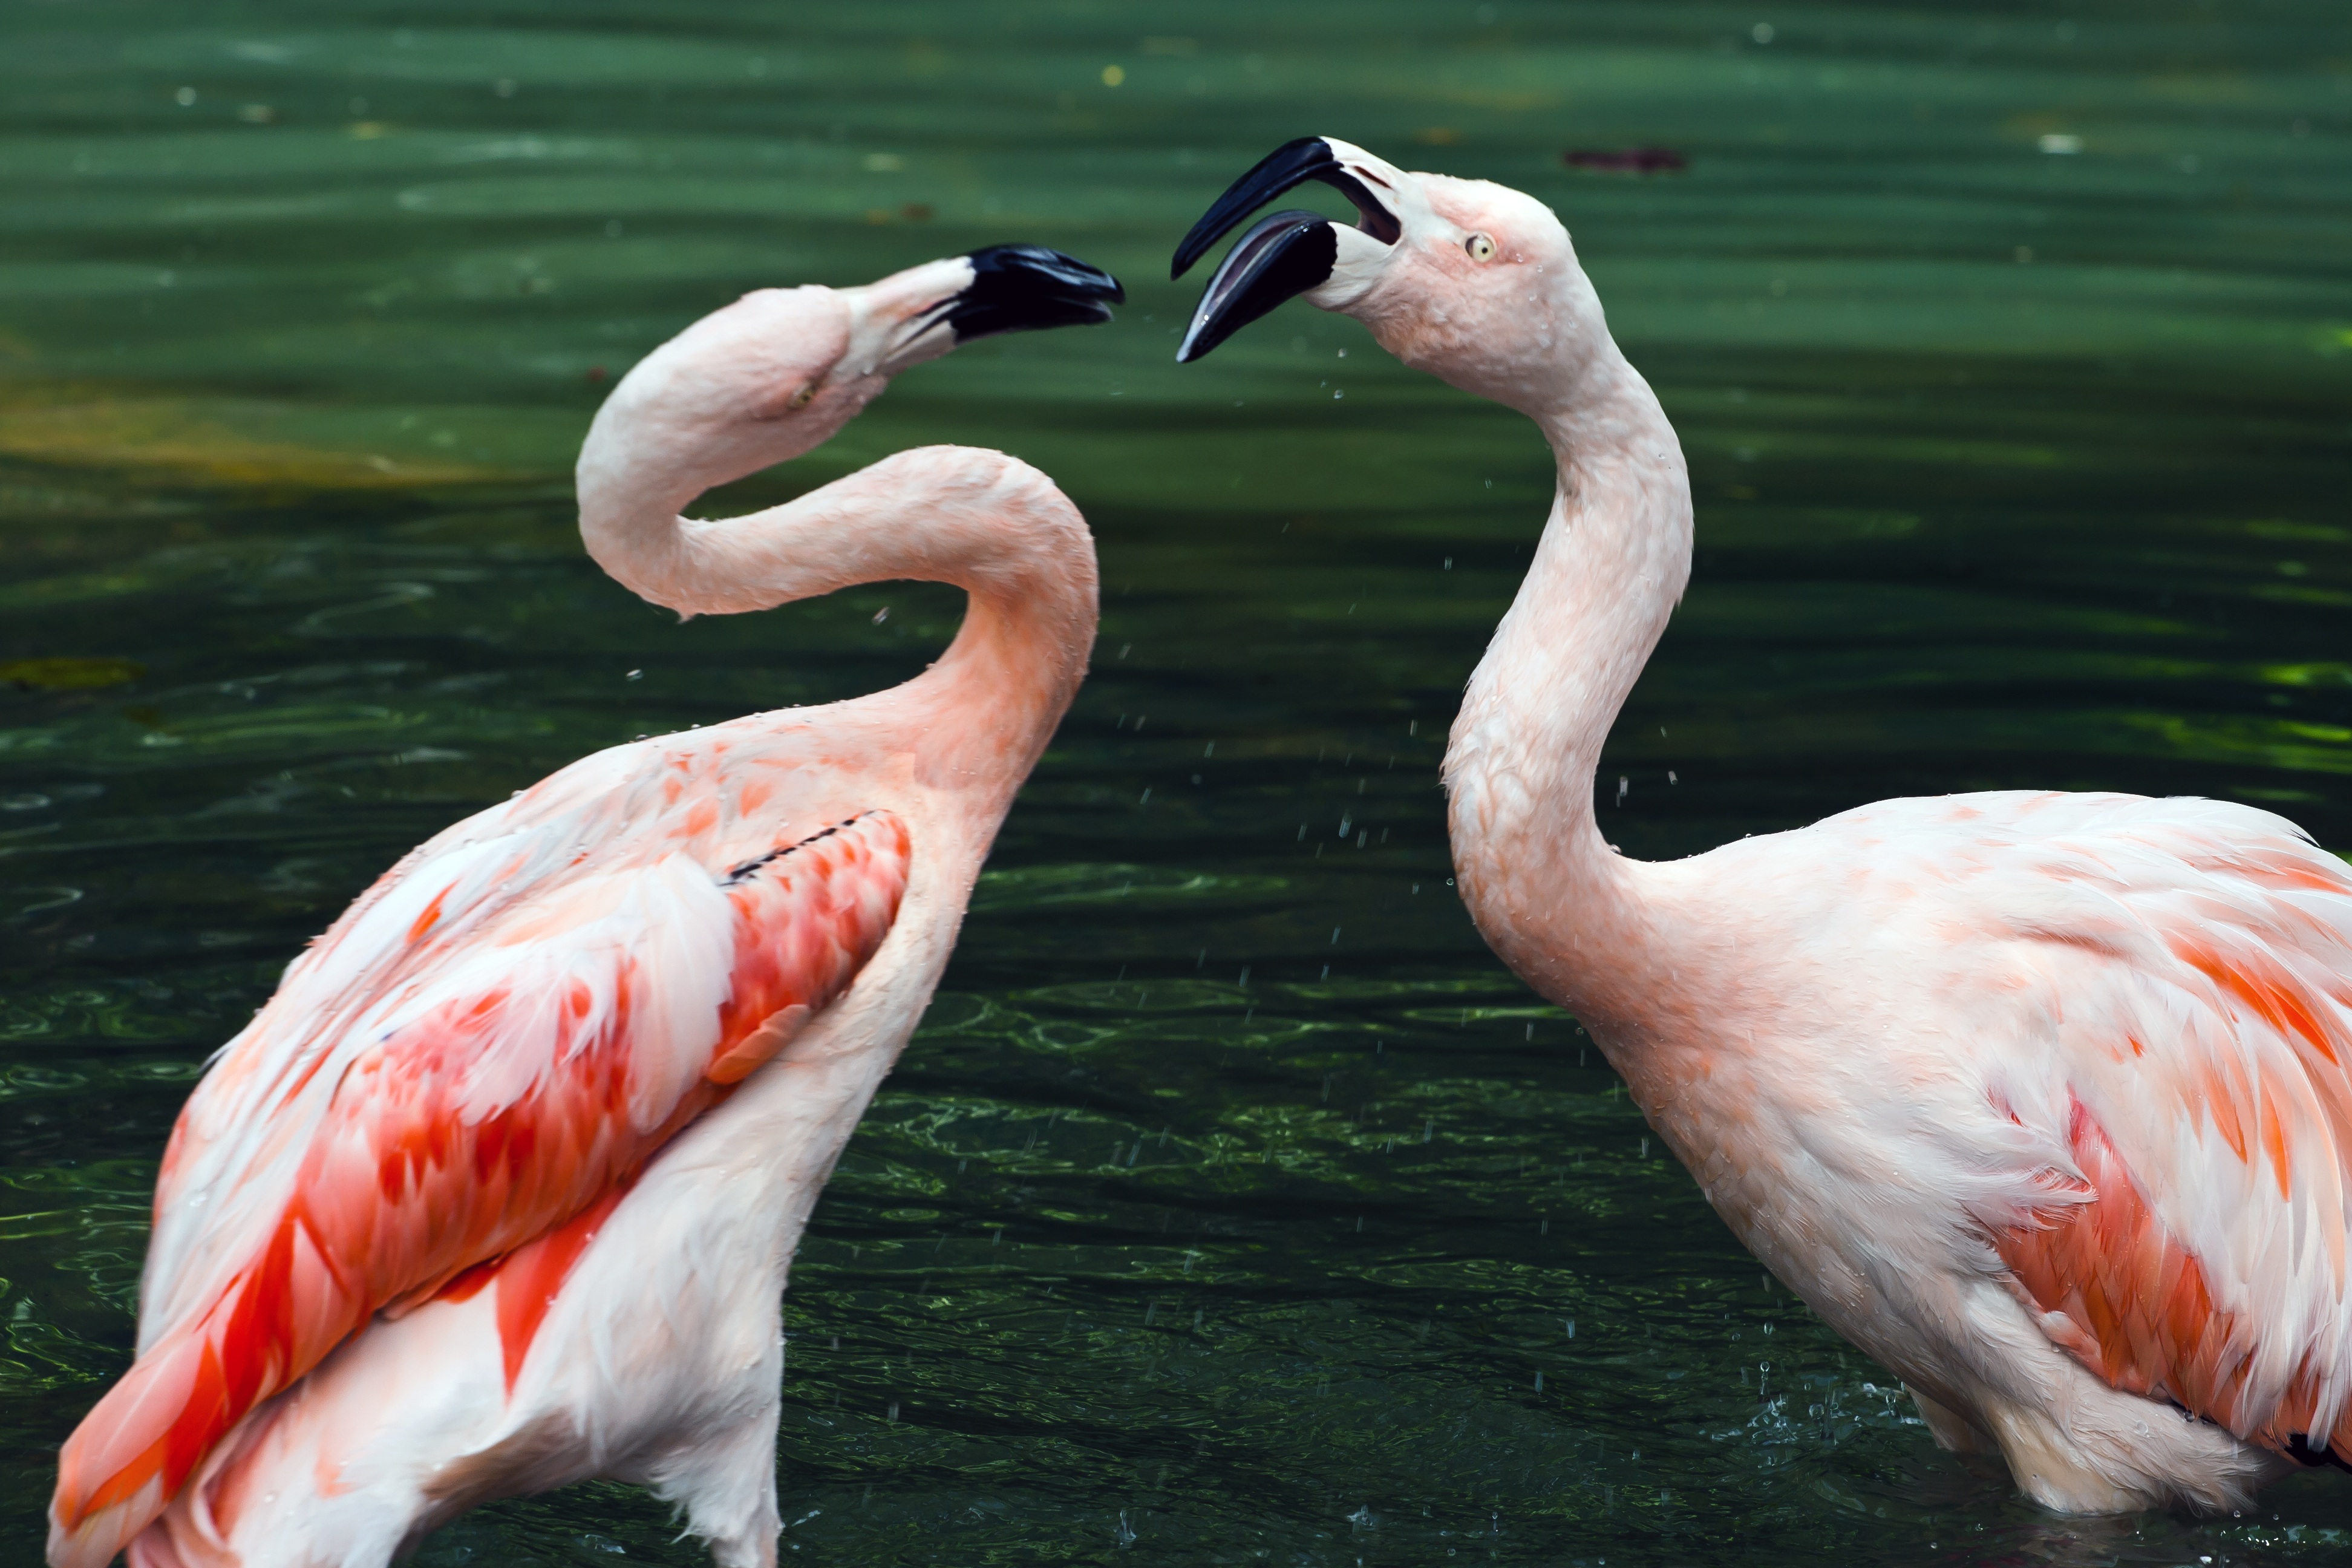
bird, wing, pond, wildlife, beak, couple, fauna, birds, flamingo, vertebrate, water bird, flamingos